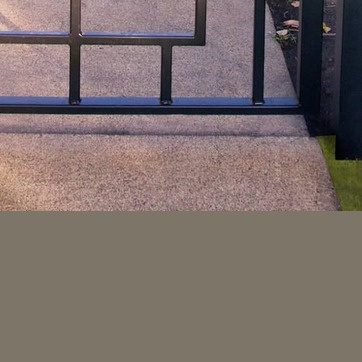
Material: stone